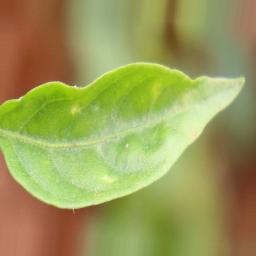
Label: healthy